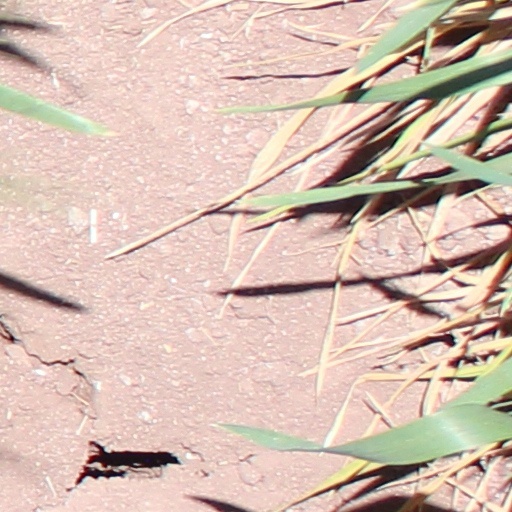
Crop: wheat